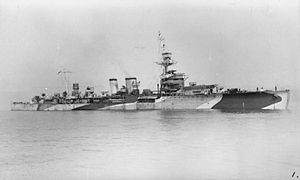
Marynarka Wojenna / Det 20. århundrede
ORP Conrad — Polsk krydser under 2. verdenskrig
Marynarka Wojenna Rzeczypospolitej Polskiej – MW RP, eller uofficielt Polska Marynarka Wojenna – PMW, er den del af de polske væbnede styrker med ansvar for maritime opgaver. Flåden består af cirka 60 skibe og 14.300 ansatte og værnepligtige. Det traditionelle præfiks for polske krigsskibe er ORP.